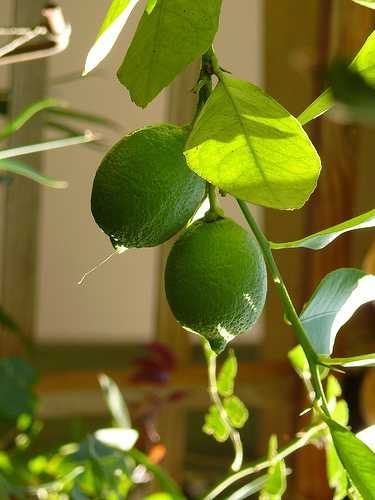
Label: Lemon